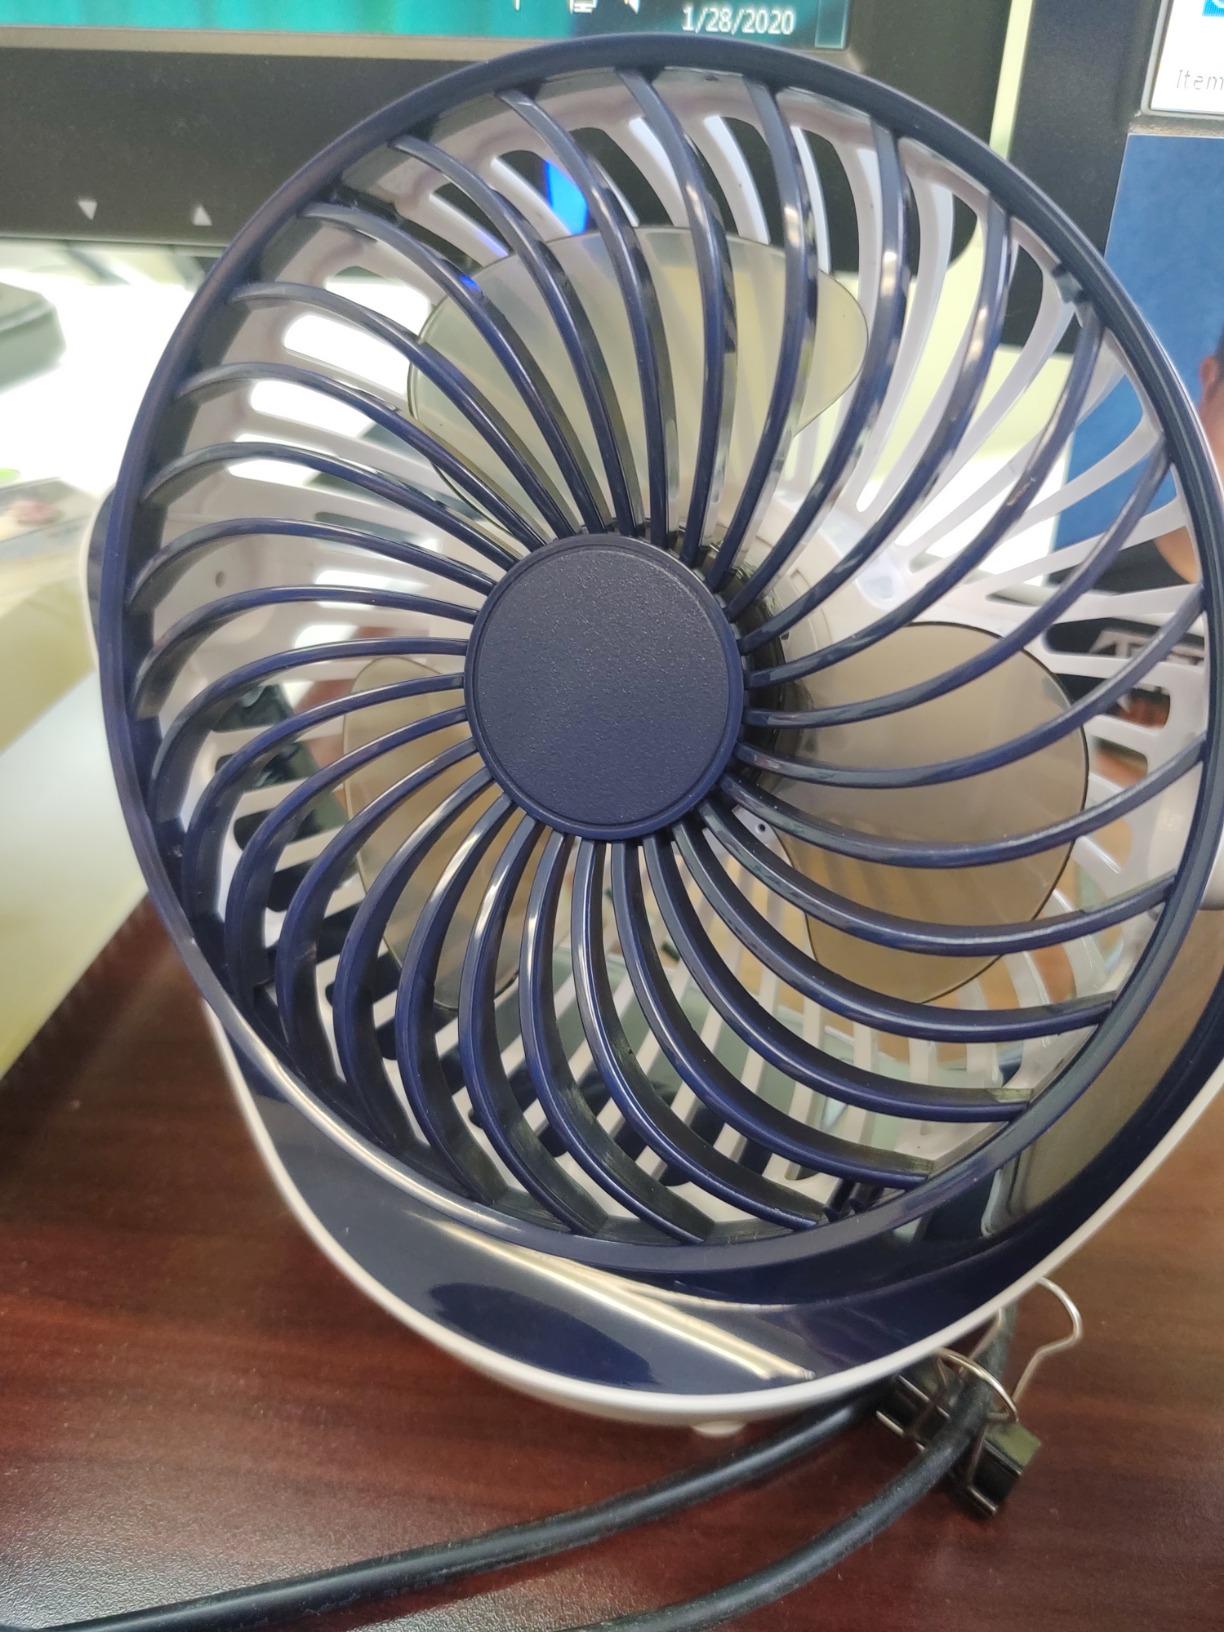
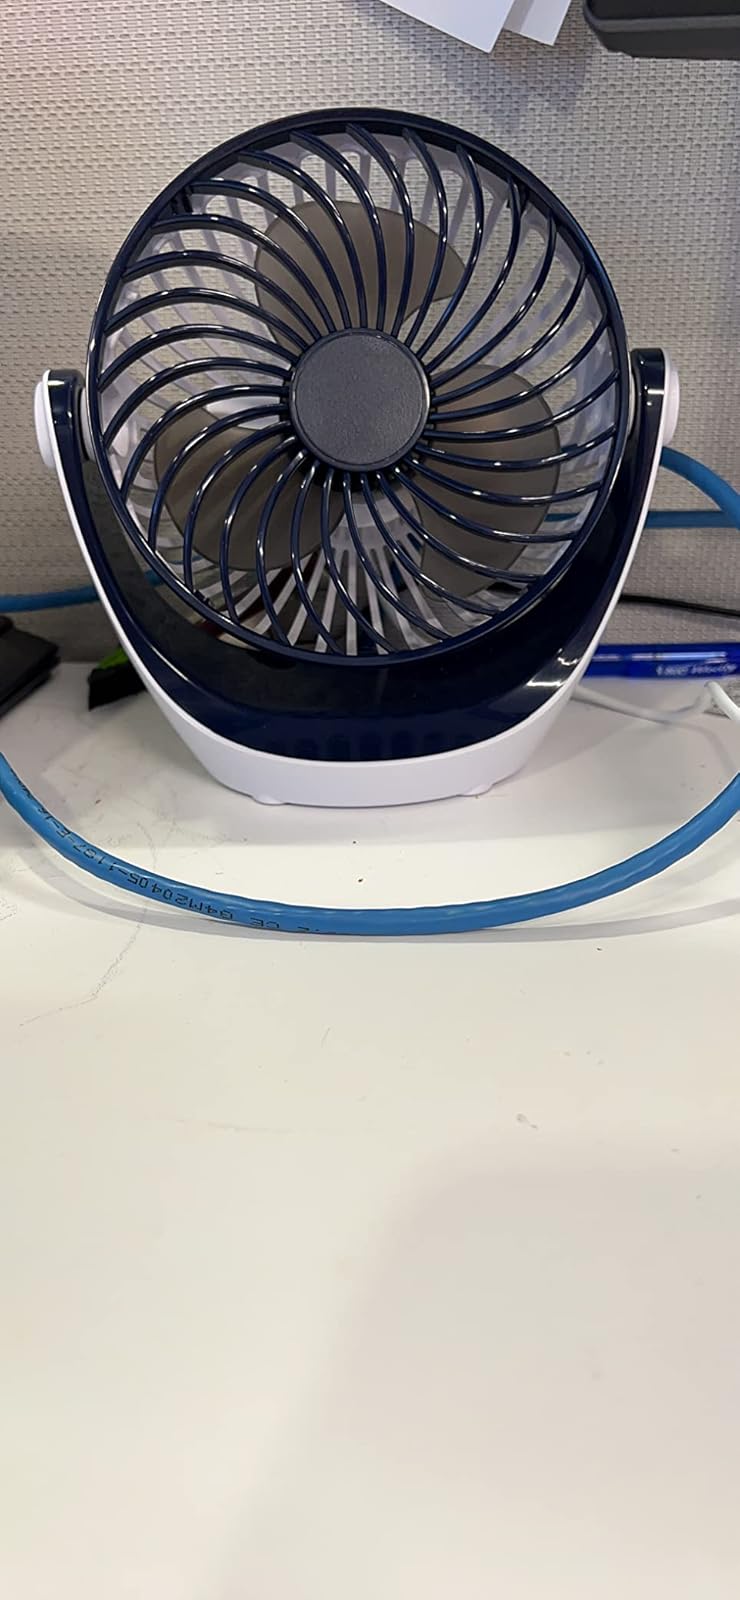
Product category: fan
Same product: yes